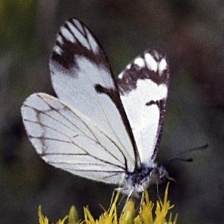
Species: PINE WHITE
Butterfly family (ImageNet category): cabbage_butterfly